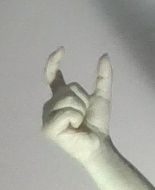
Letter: nun